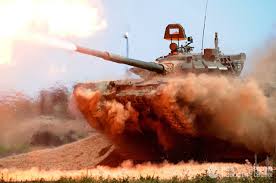
Label: T-72